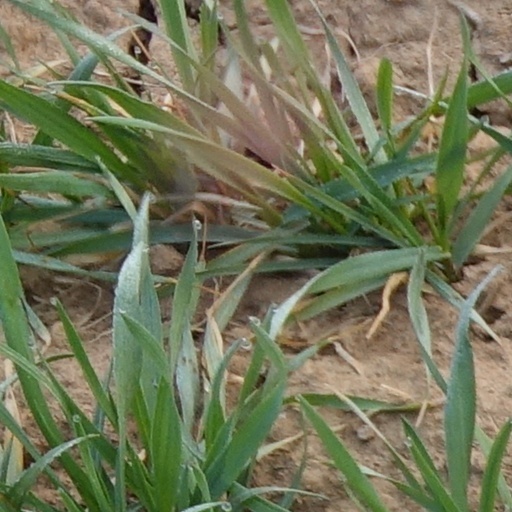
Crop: wheat